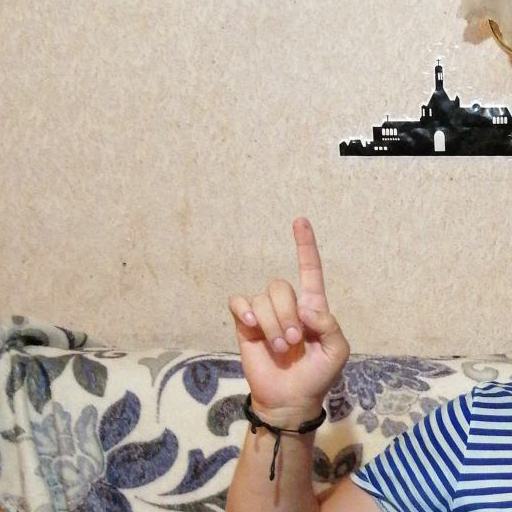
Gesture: one